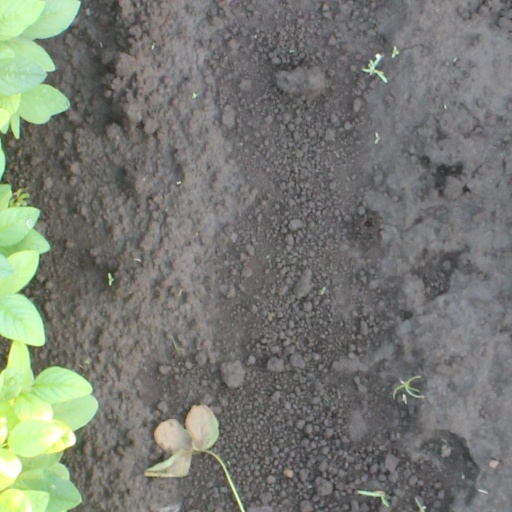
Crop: soybean